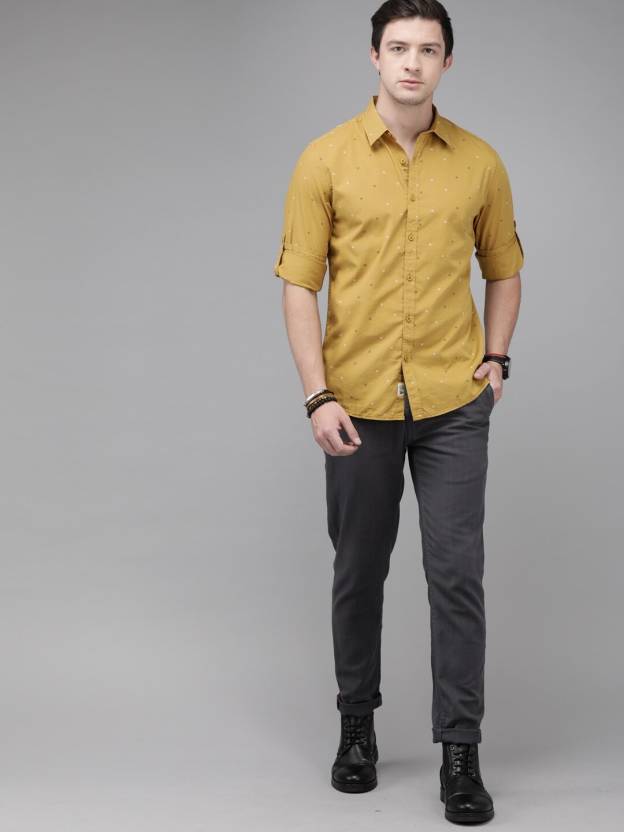
Product: Men Regular Fit Solid Spread Collar Casual Shirt
Price: ₹650
Colors: Yellow
Pattern: Solid
Description: Mustard Yellownbsp;printed casual shirt, has a spread collar, long sleeves, button placket, and curved hem. Add this well-designed shirt from Roadster to your wardrobe and stay warm all year long.  For a night at the movies or casual dinner date, team this mustard shirt with slim trousers and light jacket.